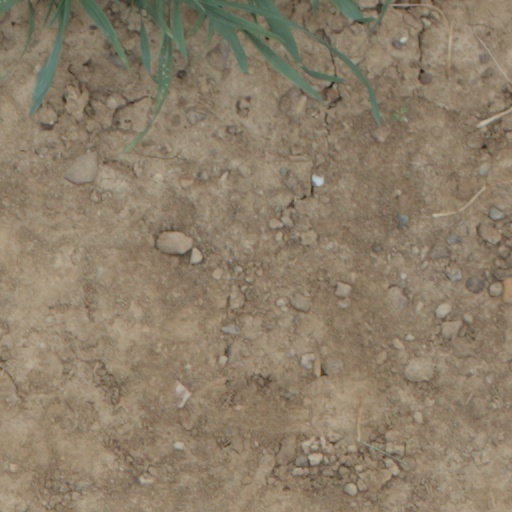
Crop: wheat